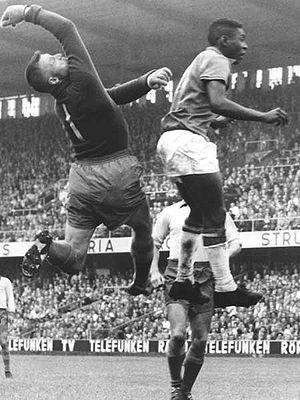
Albert Batteux, né le 2 juillet 1919 à Reims et mort le 28 février 2003 à Grenoble, est un footballeur international français durant les années 1930-1940, reconverti entraîneur des années 1950 à 1980.
Karl-Oskar Svensson, dit Kalle Svensson, né le 11 novembre 1925 dans le comté de Scanie et mort le 15 juillet 2000 à Helsingborg, est un footballeur suédois évoluant au poste de gardien de but.
Pelé : Naissance d’une légende est un film biographique américain écrit et réalisé par Jeff Zimbalist et Michael Zimbalist, sorti en 2016.
L'équipe du Brésil de football est la sélection de joueurs brésiliens représentant le pays lors des compétitions internationales de football masculin, sous l'égide de la Confédération brésilienne de football.
Edson Arantes do Nascimento, dit Pelé, ONM • ORB • KBE, né le 23 octobre 1940 à Três Corações, est un footballeur brésilien évoluant au poste d'attaquant et de meneur de jeu du milieu des années 1950 au milieu des années 1970. Il est également acteur, scénariste et producteur.
La Coupe du monde de football 1958 s'est tenue en Suède du 8 juin au 29 juin 1958. La décision de jouer la compétition en Suède fut prise en juin 1954, lors du congrès de la FIFA à Berne. Ce fut la sixième édition de la compétition.